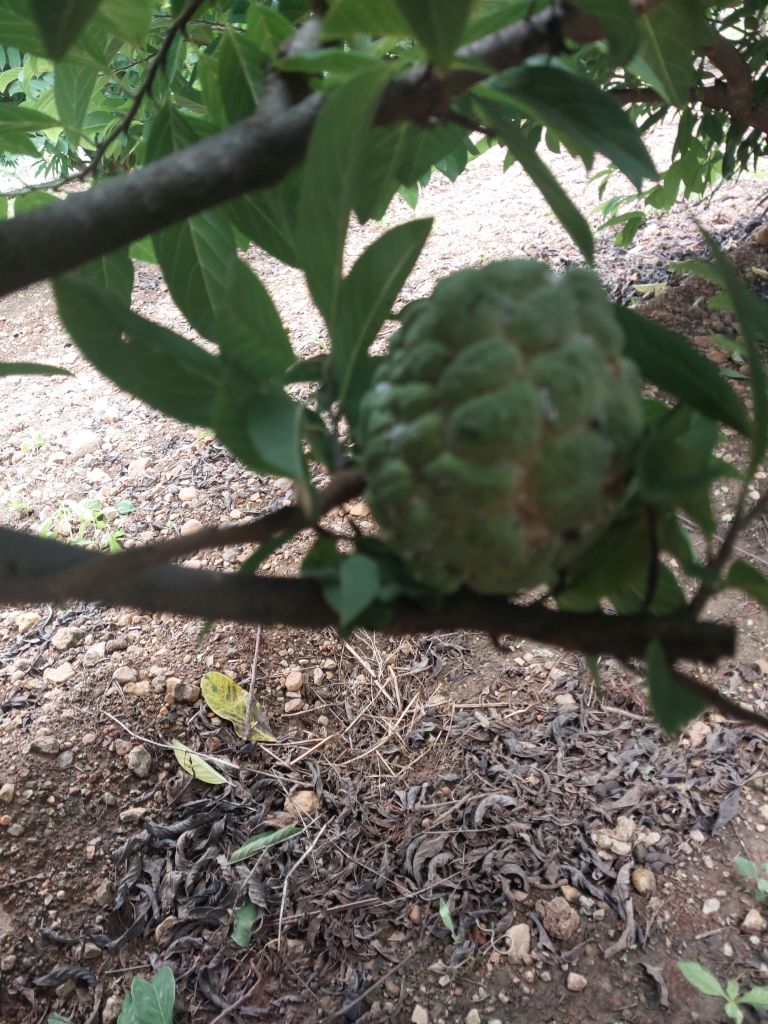
Disease label: Mealy Bug